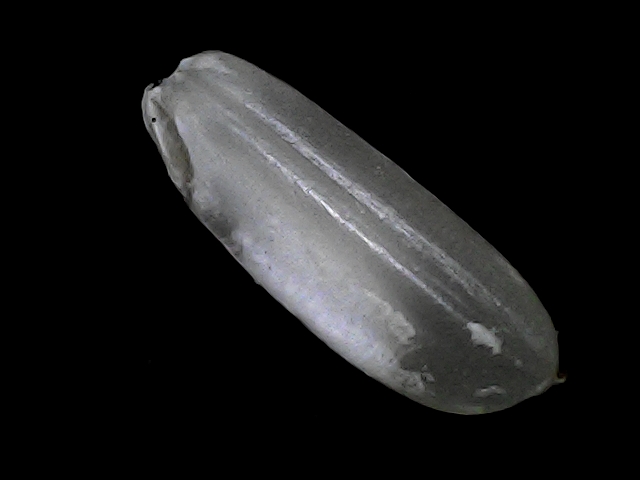
Rice variety: BRRI74